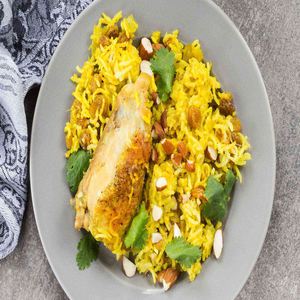
Dish: biryani